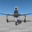
Label: airplane